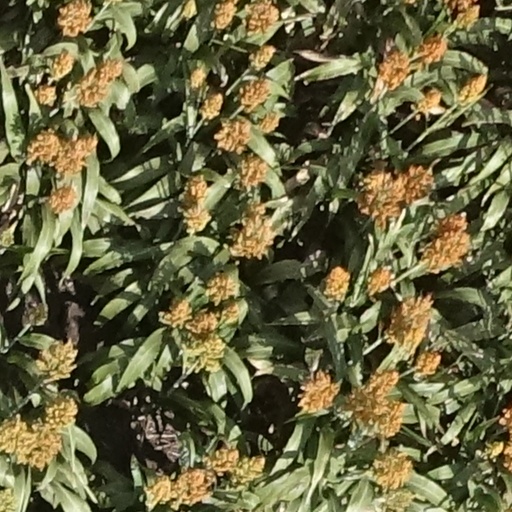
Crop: sorghum